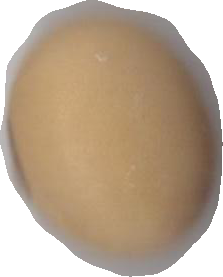
Variety: Anjasmoro